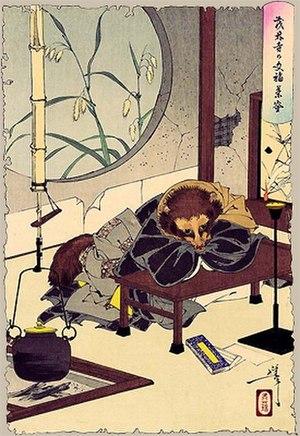
La Bouilloire qui se transforme en chien viverrin est un ancien conte du folklore japonais.